Tarore

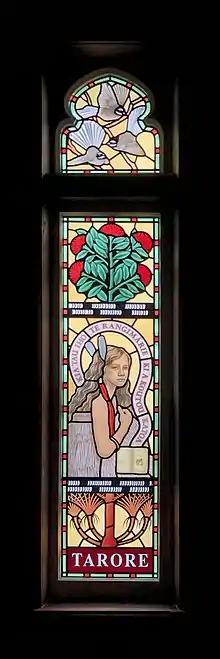
Tarore stained glass window, St Aidan's Anglican Church, Auckland, commissioned 2011. Three (fantails) above symbolise the Trinity. The informal flower image represents youth. Tarore holds a copy of the Gospel of Luke in te reo Māori. The words around her head translate from te reo as "Peace be with you". Below is the tree of life, a Joshua Tree.

Tarore ( – 18 October 1836) was a Christian martyr and child prodigy. She was the daughter of Wiremu Ngākuku, a (chief) of the Māori (tribe) Ngāti Hauā in the North Island of New Zealand. Her story is treasured by the New Zealand church as an example of forgiveness after her father chose not seek revenge against her killers following her death, and her gospel book was key to the spread of Christianity amongst Māori.